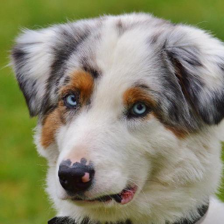
Label: animals